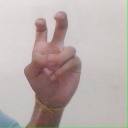
अक्षर: ई